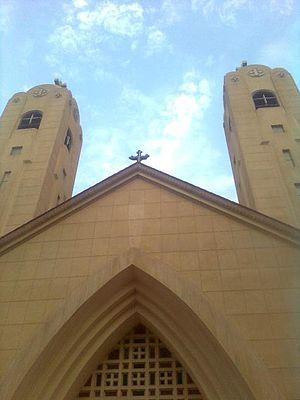
Église Mar Girgis de Tanta
Deux attentats à la bombe sont perpétrés en Égypte le dimanche des Rameaux, 9 avril 2017, le premier peu avant 10 heures, près de l'église Saint-Georges de la ville de Tanta, au nord du Caire ; une seconde explosion a lieu peu après 13 heures à l'entrée de la cathédrale patriarcale Saint-Marc d'Alexandrie. La première attaque fait 28 morts et au moins 78 blessés, la seconde faisant 17 morts et 41 blessés. À la suite de ces attentats, le gouvernement égyptien annonce l'instauration de l'état d'urgence pour trois mois.